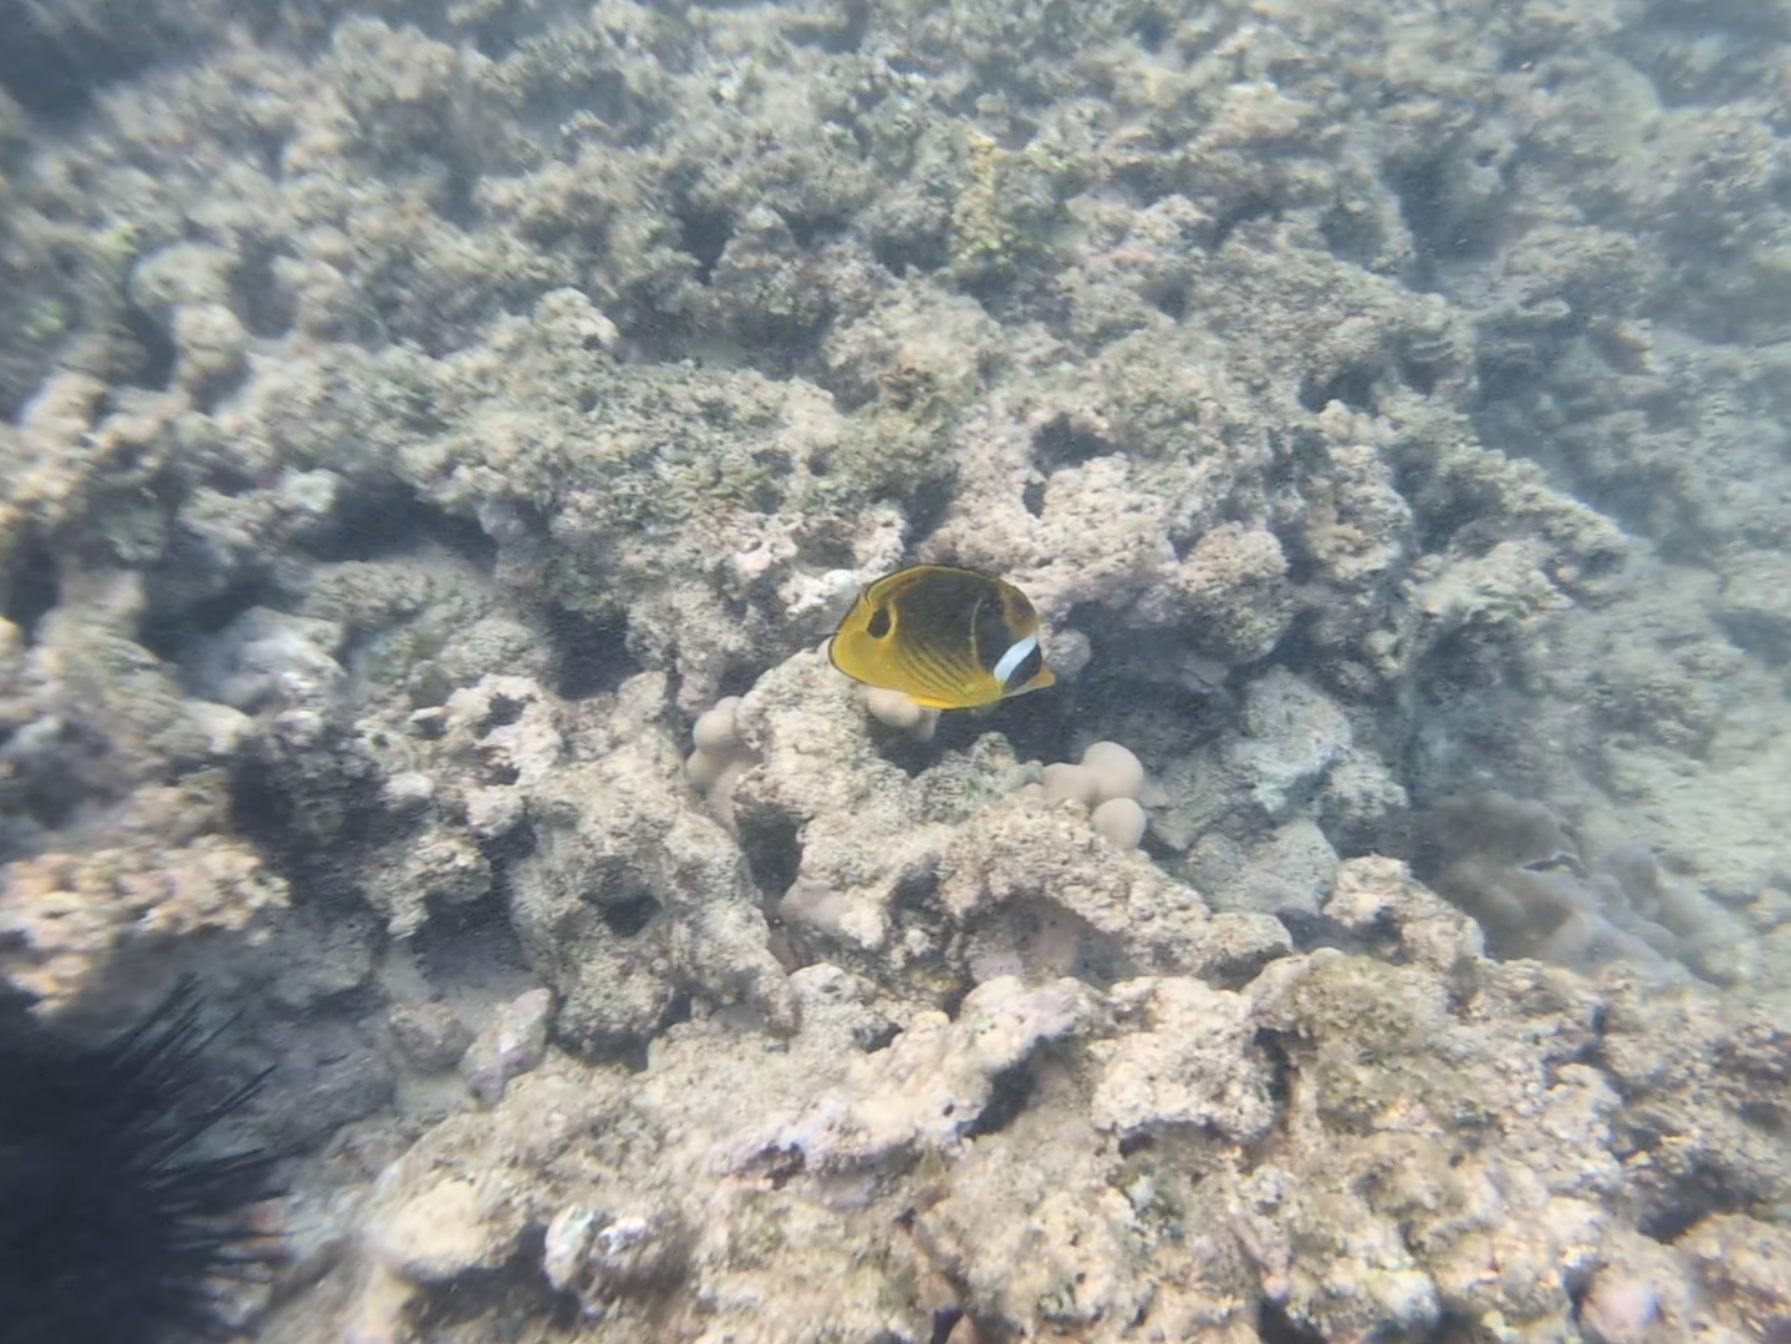
Chaetodon lunula (Raccoon Butterflyfish)